Civil Aviation Accident and Incident Investigation Commission

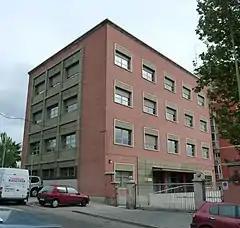
CIAIAC headquarters (Madrid).

The Civil Aviation Accident and Incident Investigation Commission (CIAIAC) is the Spanish national agency responsible for air accident investigation. It is a division of the Ministry of Public Works and Transport. The CIAIAC investigates all accidents and incidents of civil aircraft that take place in Spanish territory.